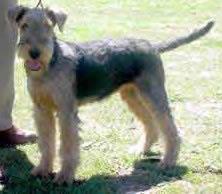
Airedale